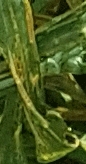
Label: Wheat___Yellow_Rust